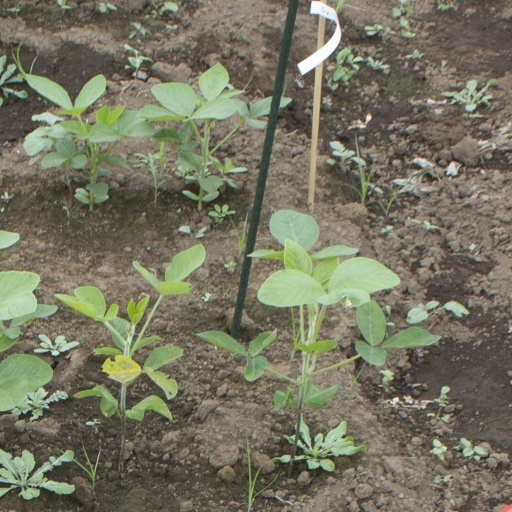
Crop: soybean